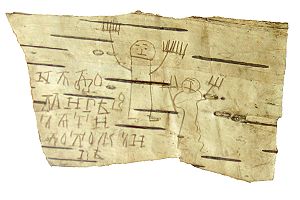
Birkebarkbrev
Birkebarksbrev nummer 210 indeholder staveøvelser og tegninger lavede af en dreng ved navn Orfin. Eksperter anser, at han var mellem 6 og 7 år gammel, da han skrev det.
Et birkebarksbrev er et dokument skrevet på bark fra birketræer. Denne type af dokumenter er blevet lavet i flere kulturer, således er buddhistiske tekster skrevne på birkebark og opbevarede i lerkar.